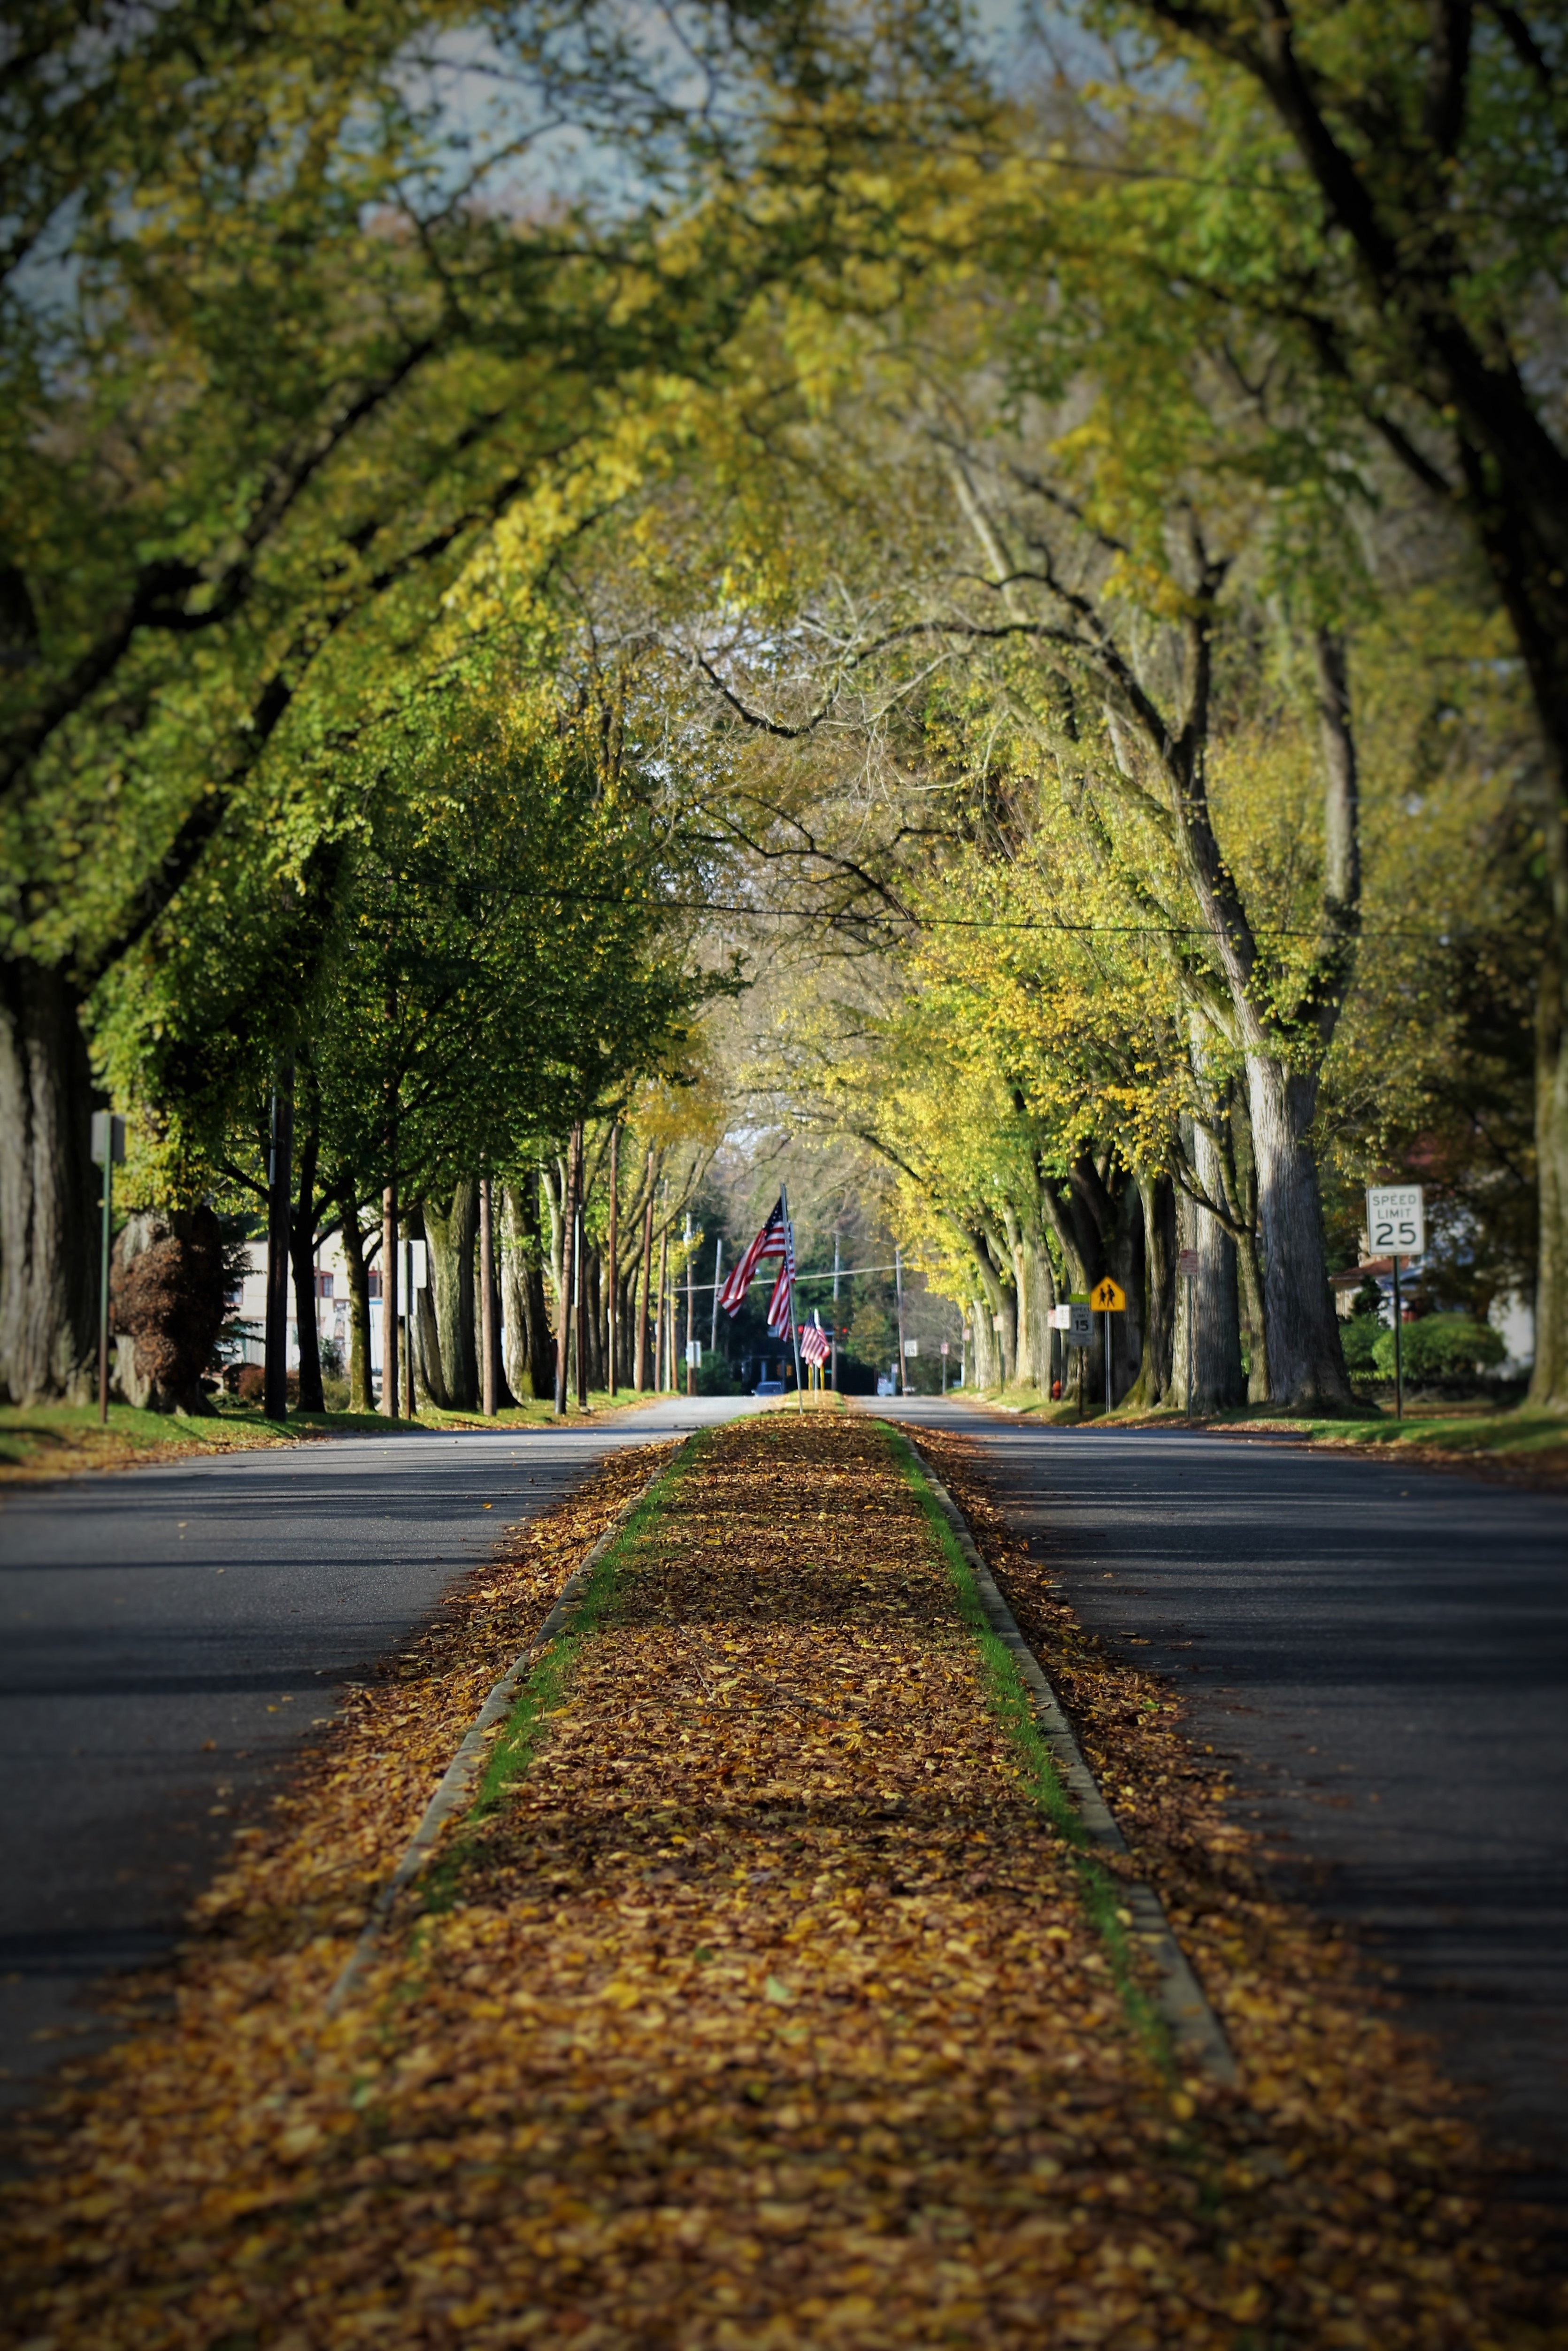
landscape, tree, nature, forest, plant, road, sunlight, morning, leaf, fall, flower, perspective, pavement, evening, green, autumn, park, lane, season, waterway, trees, leaves, infrastructure, flags, woodland, roads, dry leaves, rural area, woody plant, public domain images